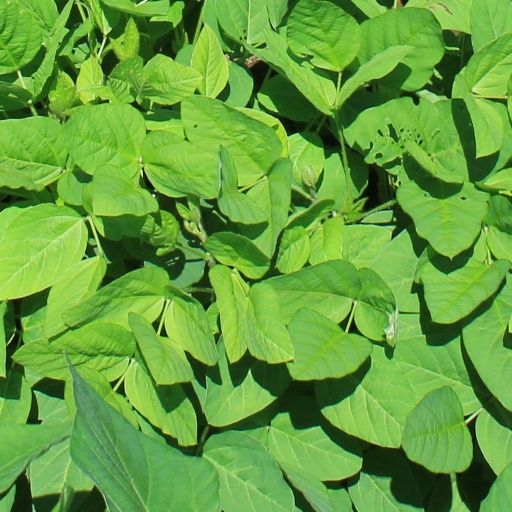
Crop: soybean